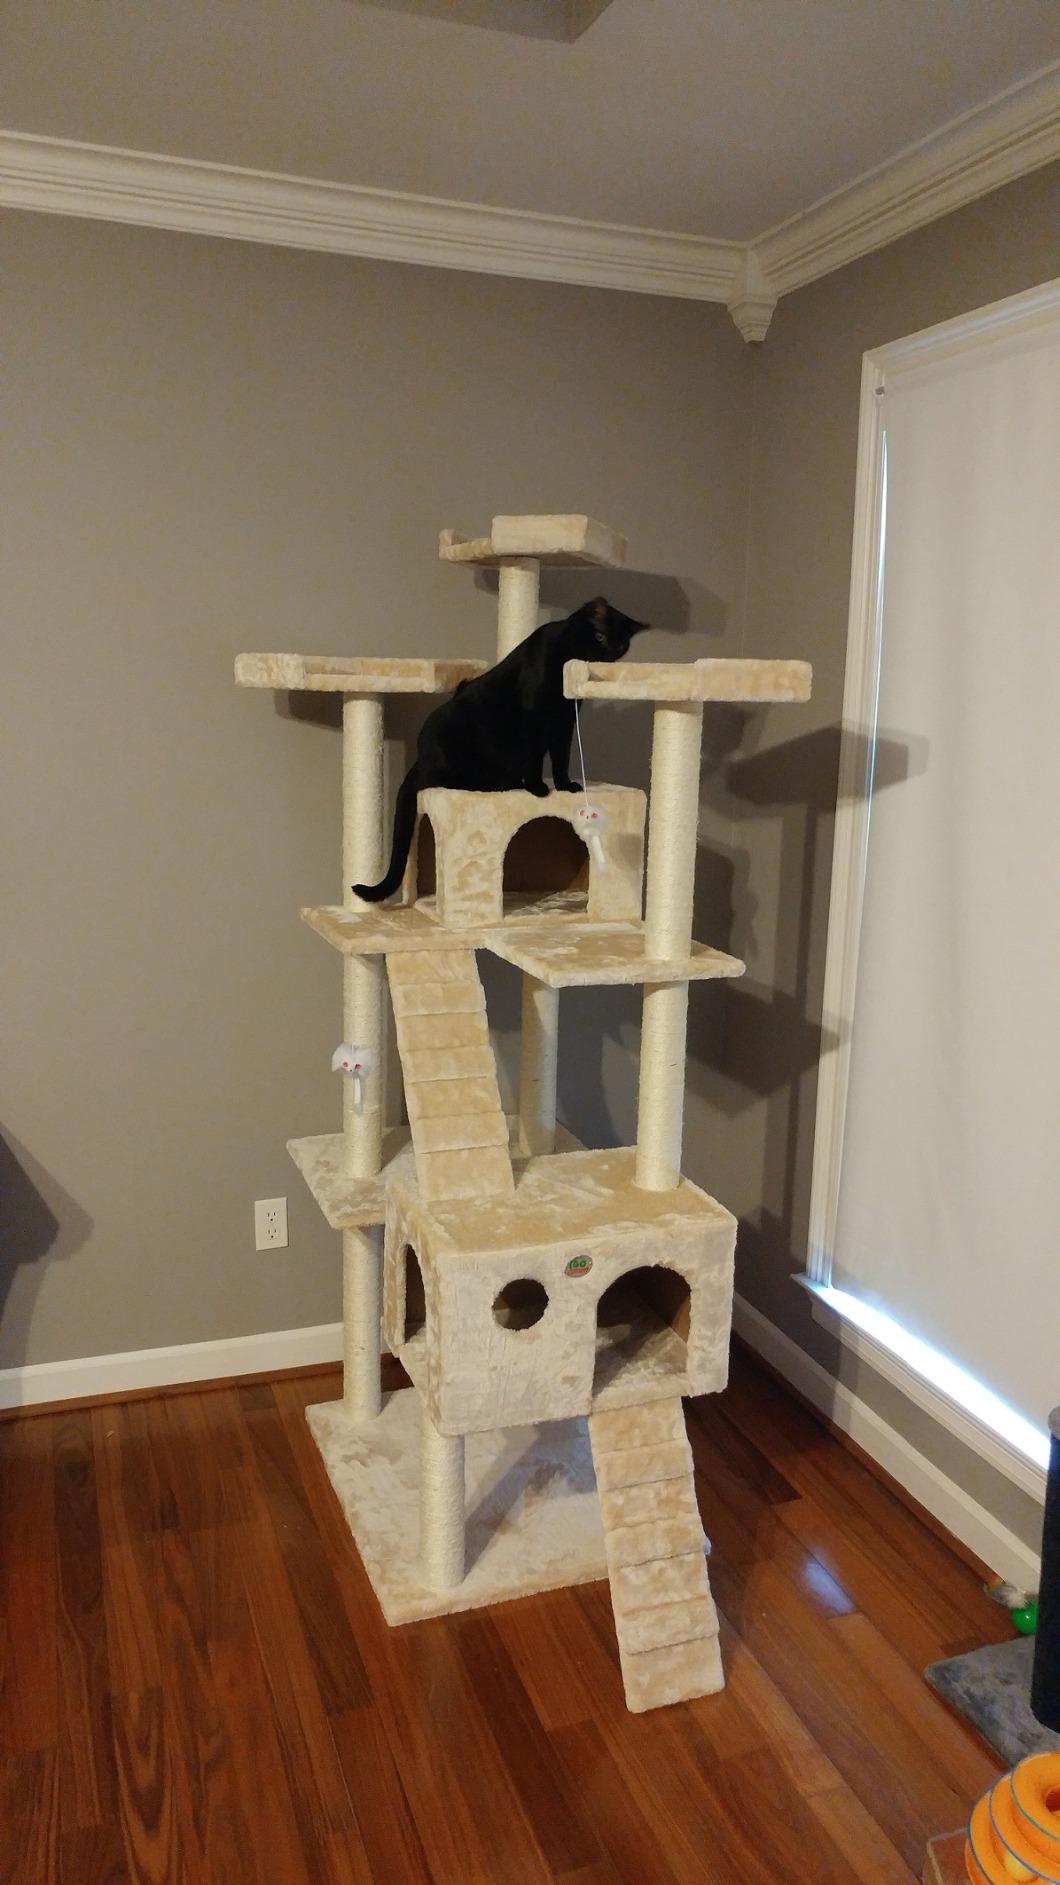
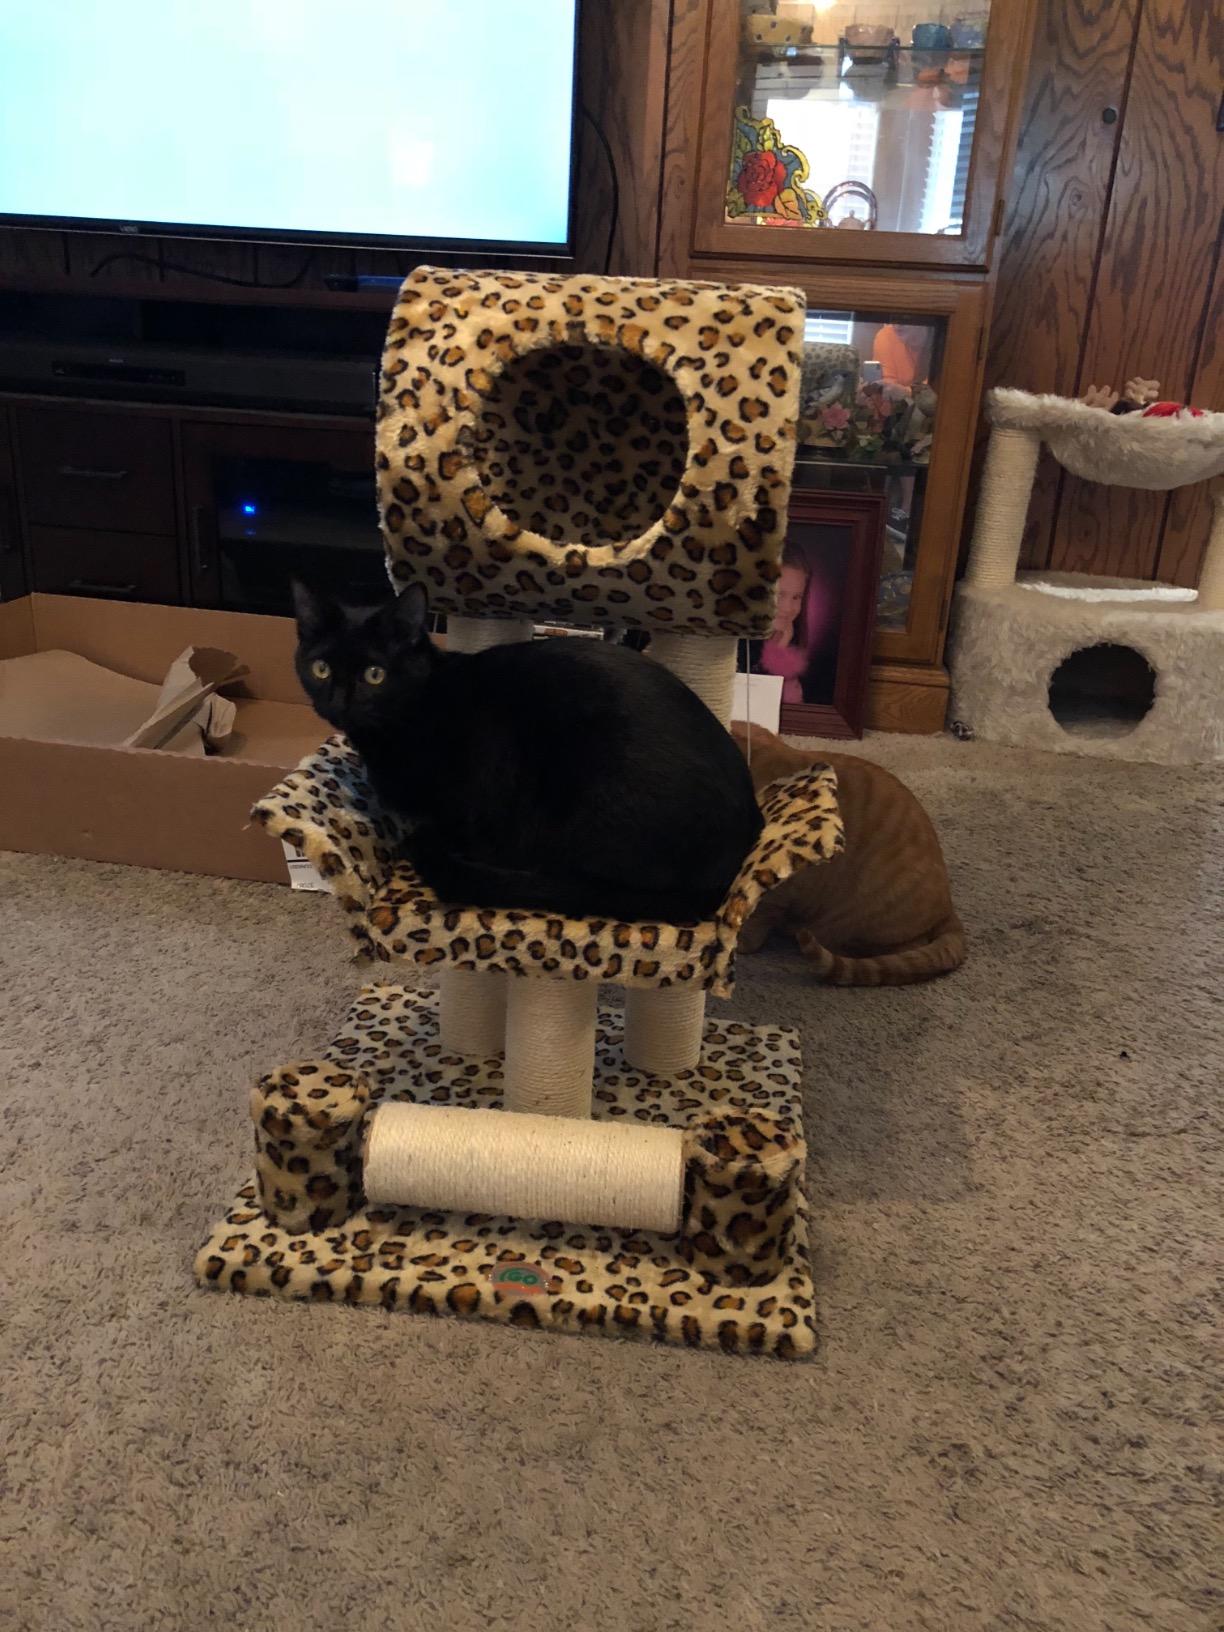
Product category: items_cat tree
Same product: no